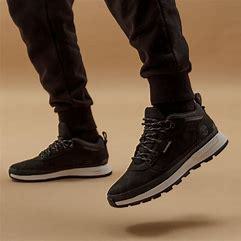
Brand: Timberland
Model: Field